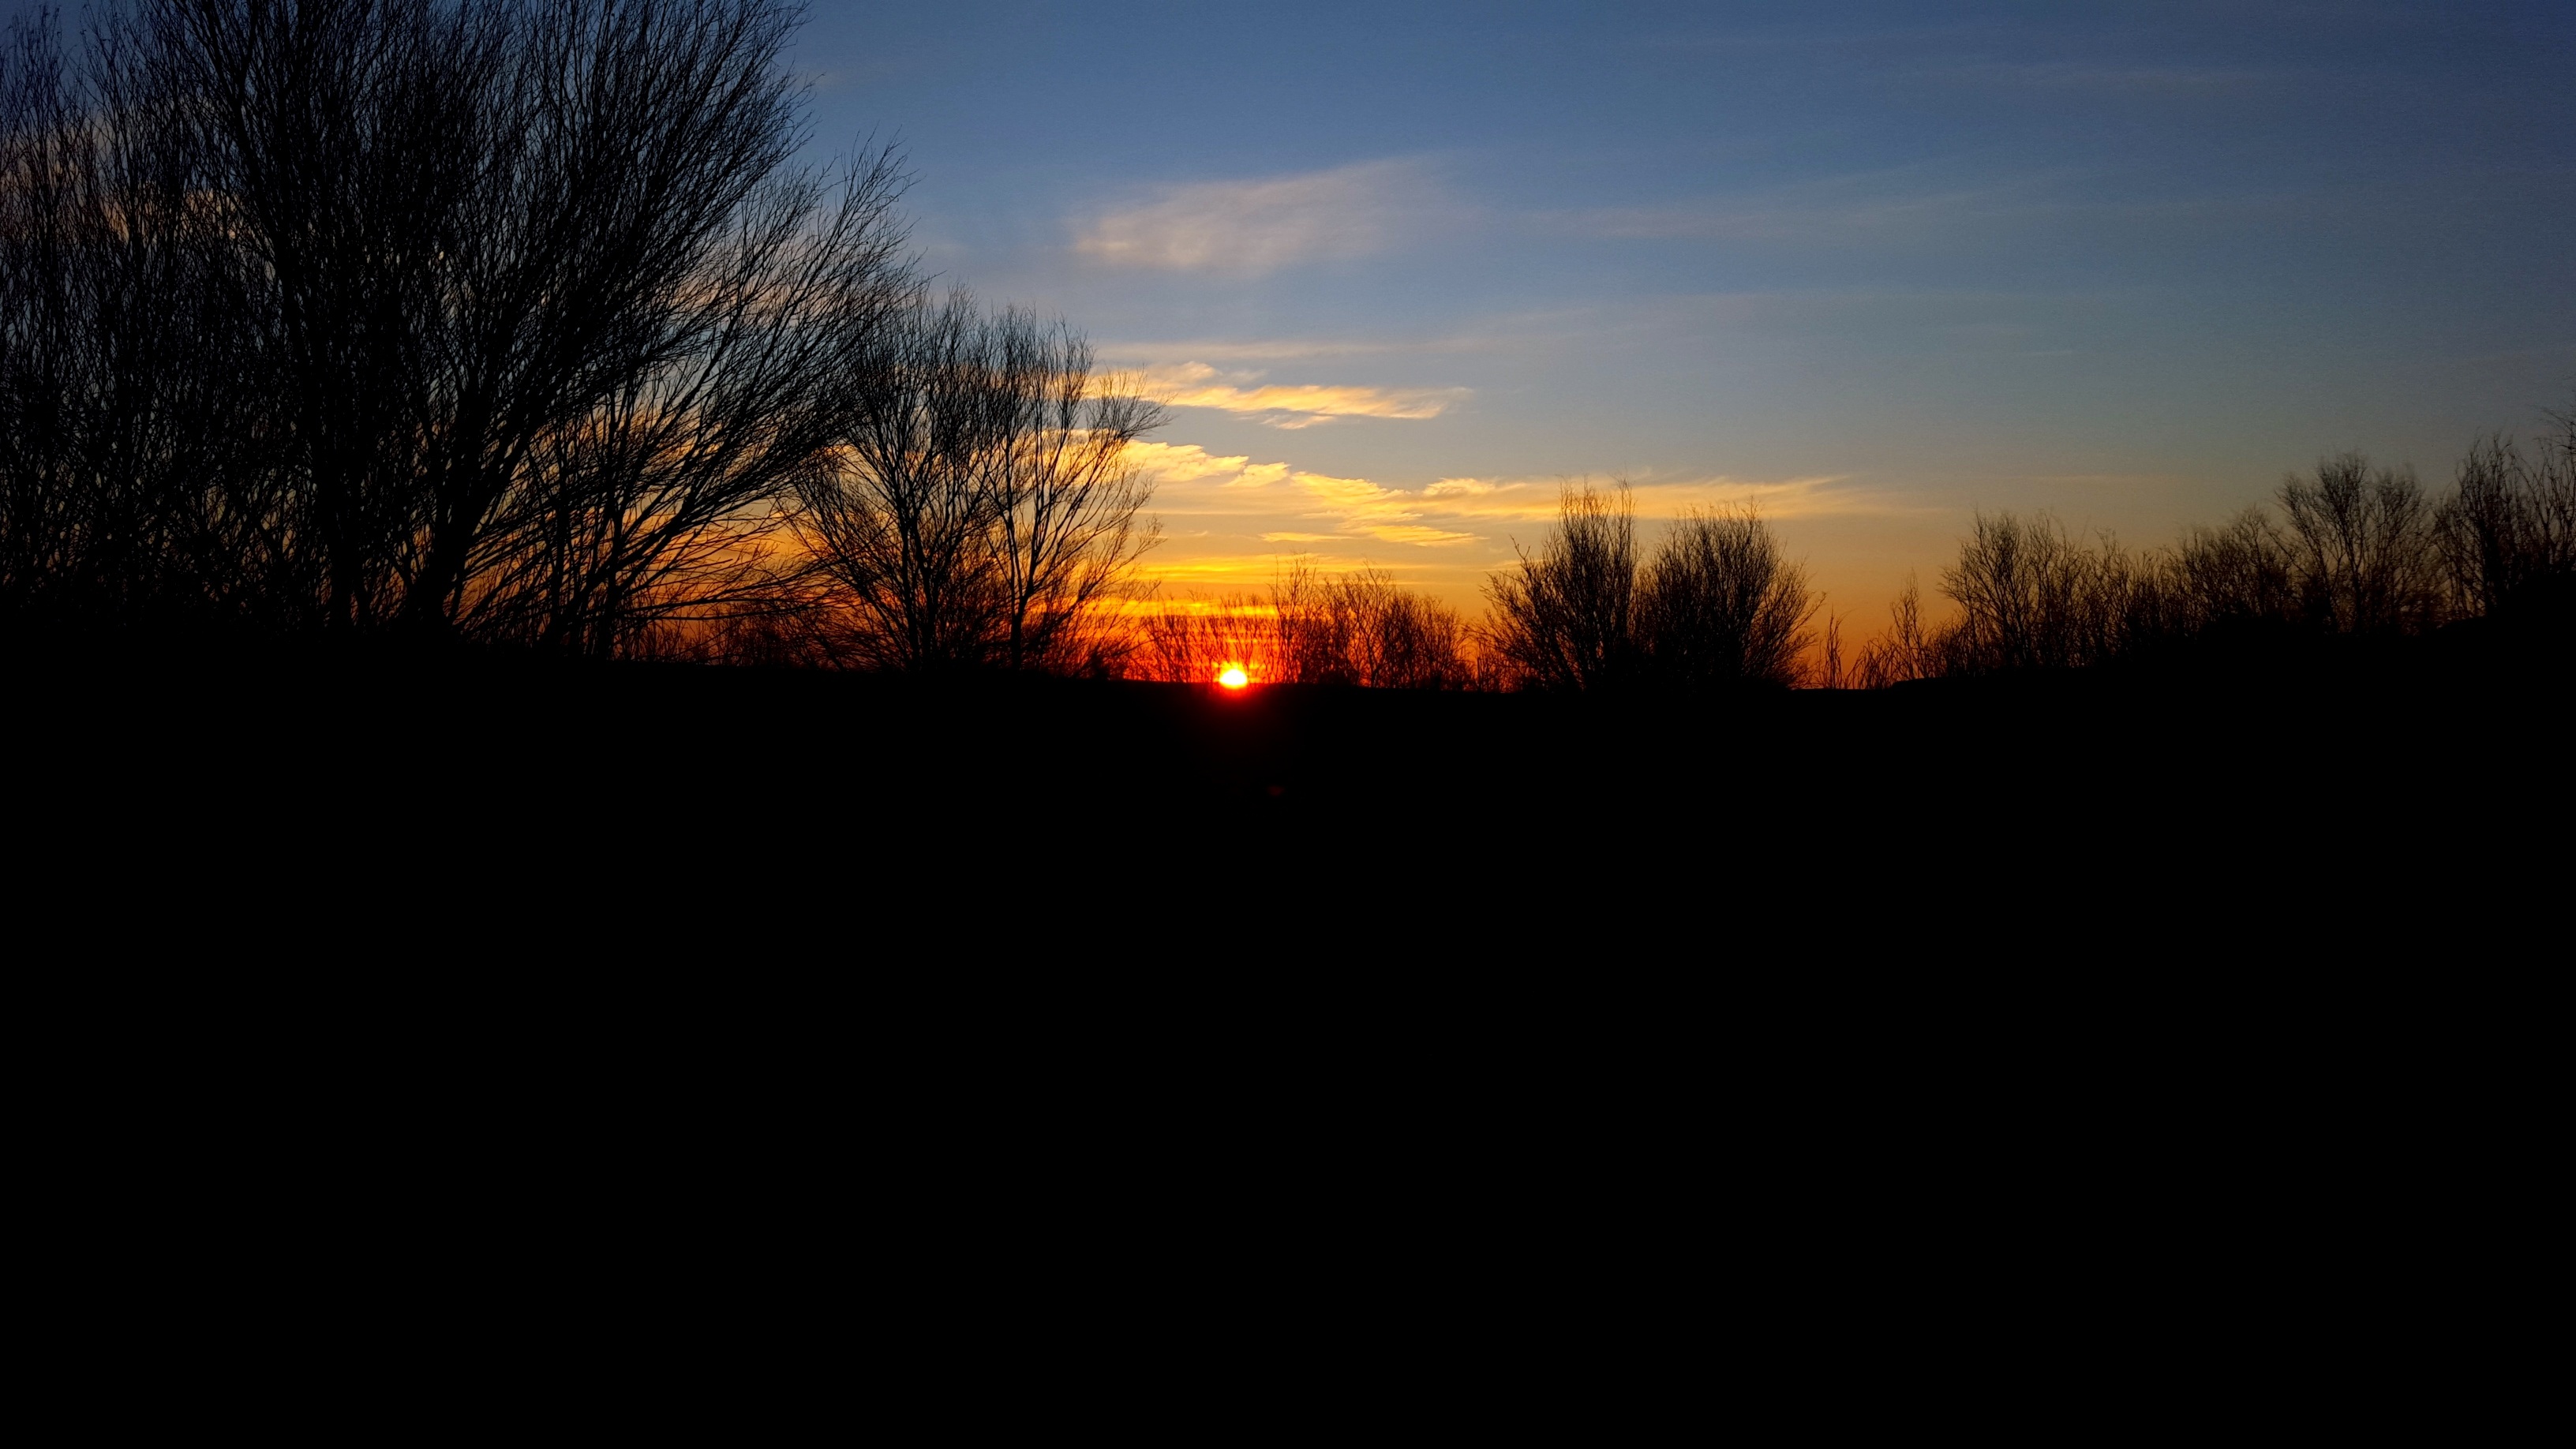
tree, light, cloud, sky, sun, sunrise, sunset, sunlight, morning, dawn, atmosphere, dusk, bush, evening, outback, afterglow, evening sky, atmospheric phenomenon